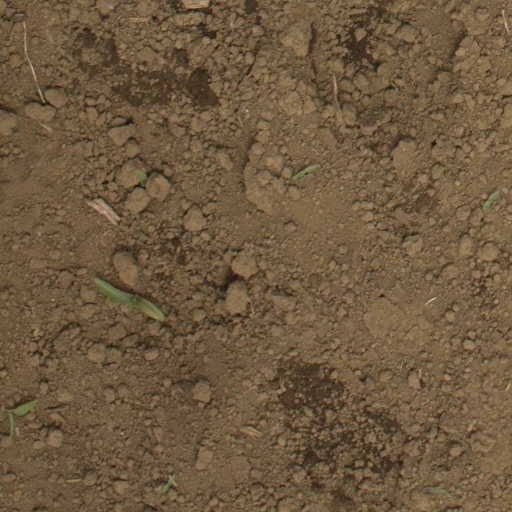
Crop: Jerusalem artichoke